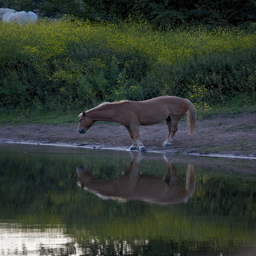
A horse reflected in the surface of water
A horse and its reflection in a still body of water.
A horse is standing near a lake shore.

A horse is standing next to the water looking at it.
A horse standing at the edge of a body of water.